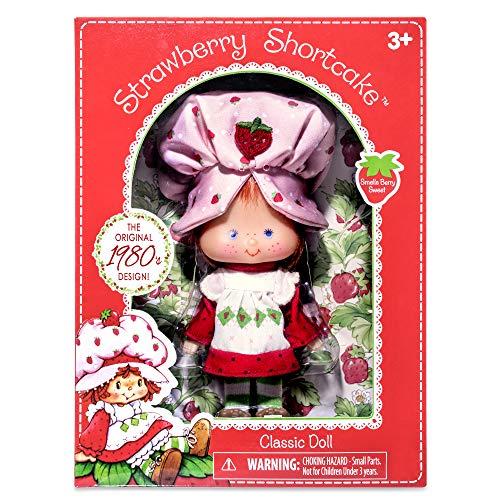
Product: Strawberry Shortcake Classic Doll, 6"
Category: Toys & Games | Dolls & Accessories | Dolls
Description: Collectors - perfect for fans and collectors looking to share their Favorite doll with a new generation.
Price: $12.89
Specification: ProductDimensions:3.2x2.8x6inches|ItemWeight:3.84ounces|ShippingWeight:4.8ounces(Viewshippingratesandpolicies)|DomesticShipping:ItemcanbeshippedwithinU.S.|InternationalShipping:ThisitemcanbeshippedtoselectcountriesoutsideoftheU.S.LearnMore|ASIN:B015FS93D6|Itemmodelnumber:12341|Manufacturerrecommendedage:36months-15years